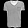
Label: T - shirt / top